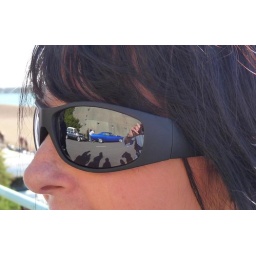
Friends & cars in Kays glasses